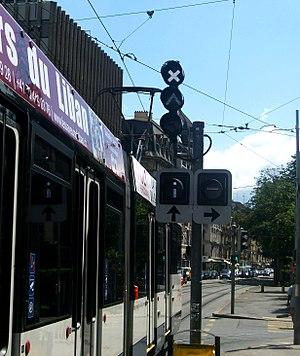
Duewag-Vevey Be 4/6 des TPG, Genève
Le tramway de Genève constitue un des trois réseaux de transport en commun de la ville de Genève et de son canton en Suisse. Il est mis en service en 1862 sous forme de tramway à traction hippomobile, remplacé en 1889 par la traction à vapeur puis en 1894 par la traction électrique. Jusqu'à la création de la Compagnie genevoise des tramways électriques en 1900, remplacée par les Transports publics genevois en 1977, le réseau était exploité par plusieurs compagnies. De par sa situation géographique, le réseau est transfrontalier et dessert le territoire français, en l’occurrence l'agglomération d'Annemasse.
Les Transports publics genevois sont une régie et un établissement autonome de droit public cantonal, fondée en 1977 à Genève. Elle a pour objectif l'exploitation du réseau de transports en commun de voyageurs du même nom, non seulement sur le territoire du canton de Genève, mais aussi dans certaines communes du canton de Vaud et des départements français de l'Ain et de la Haute-Savoie.